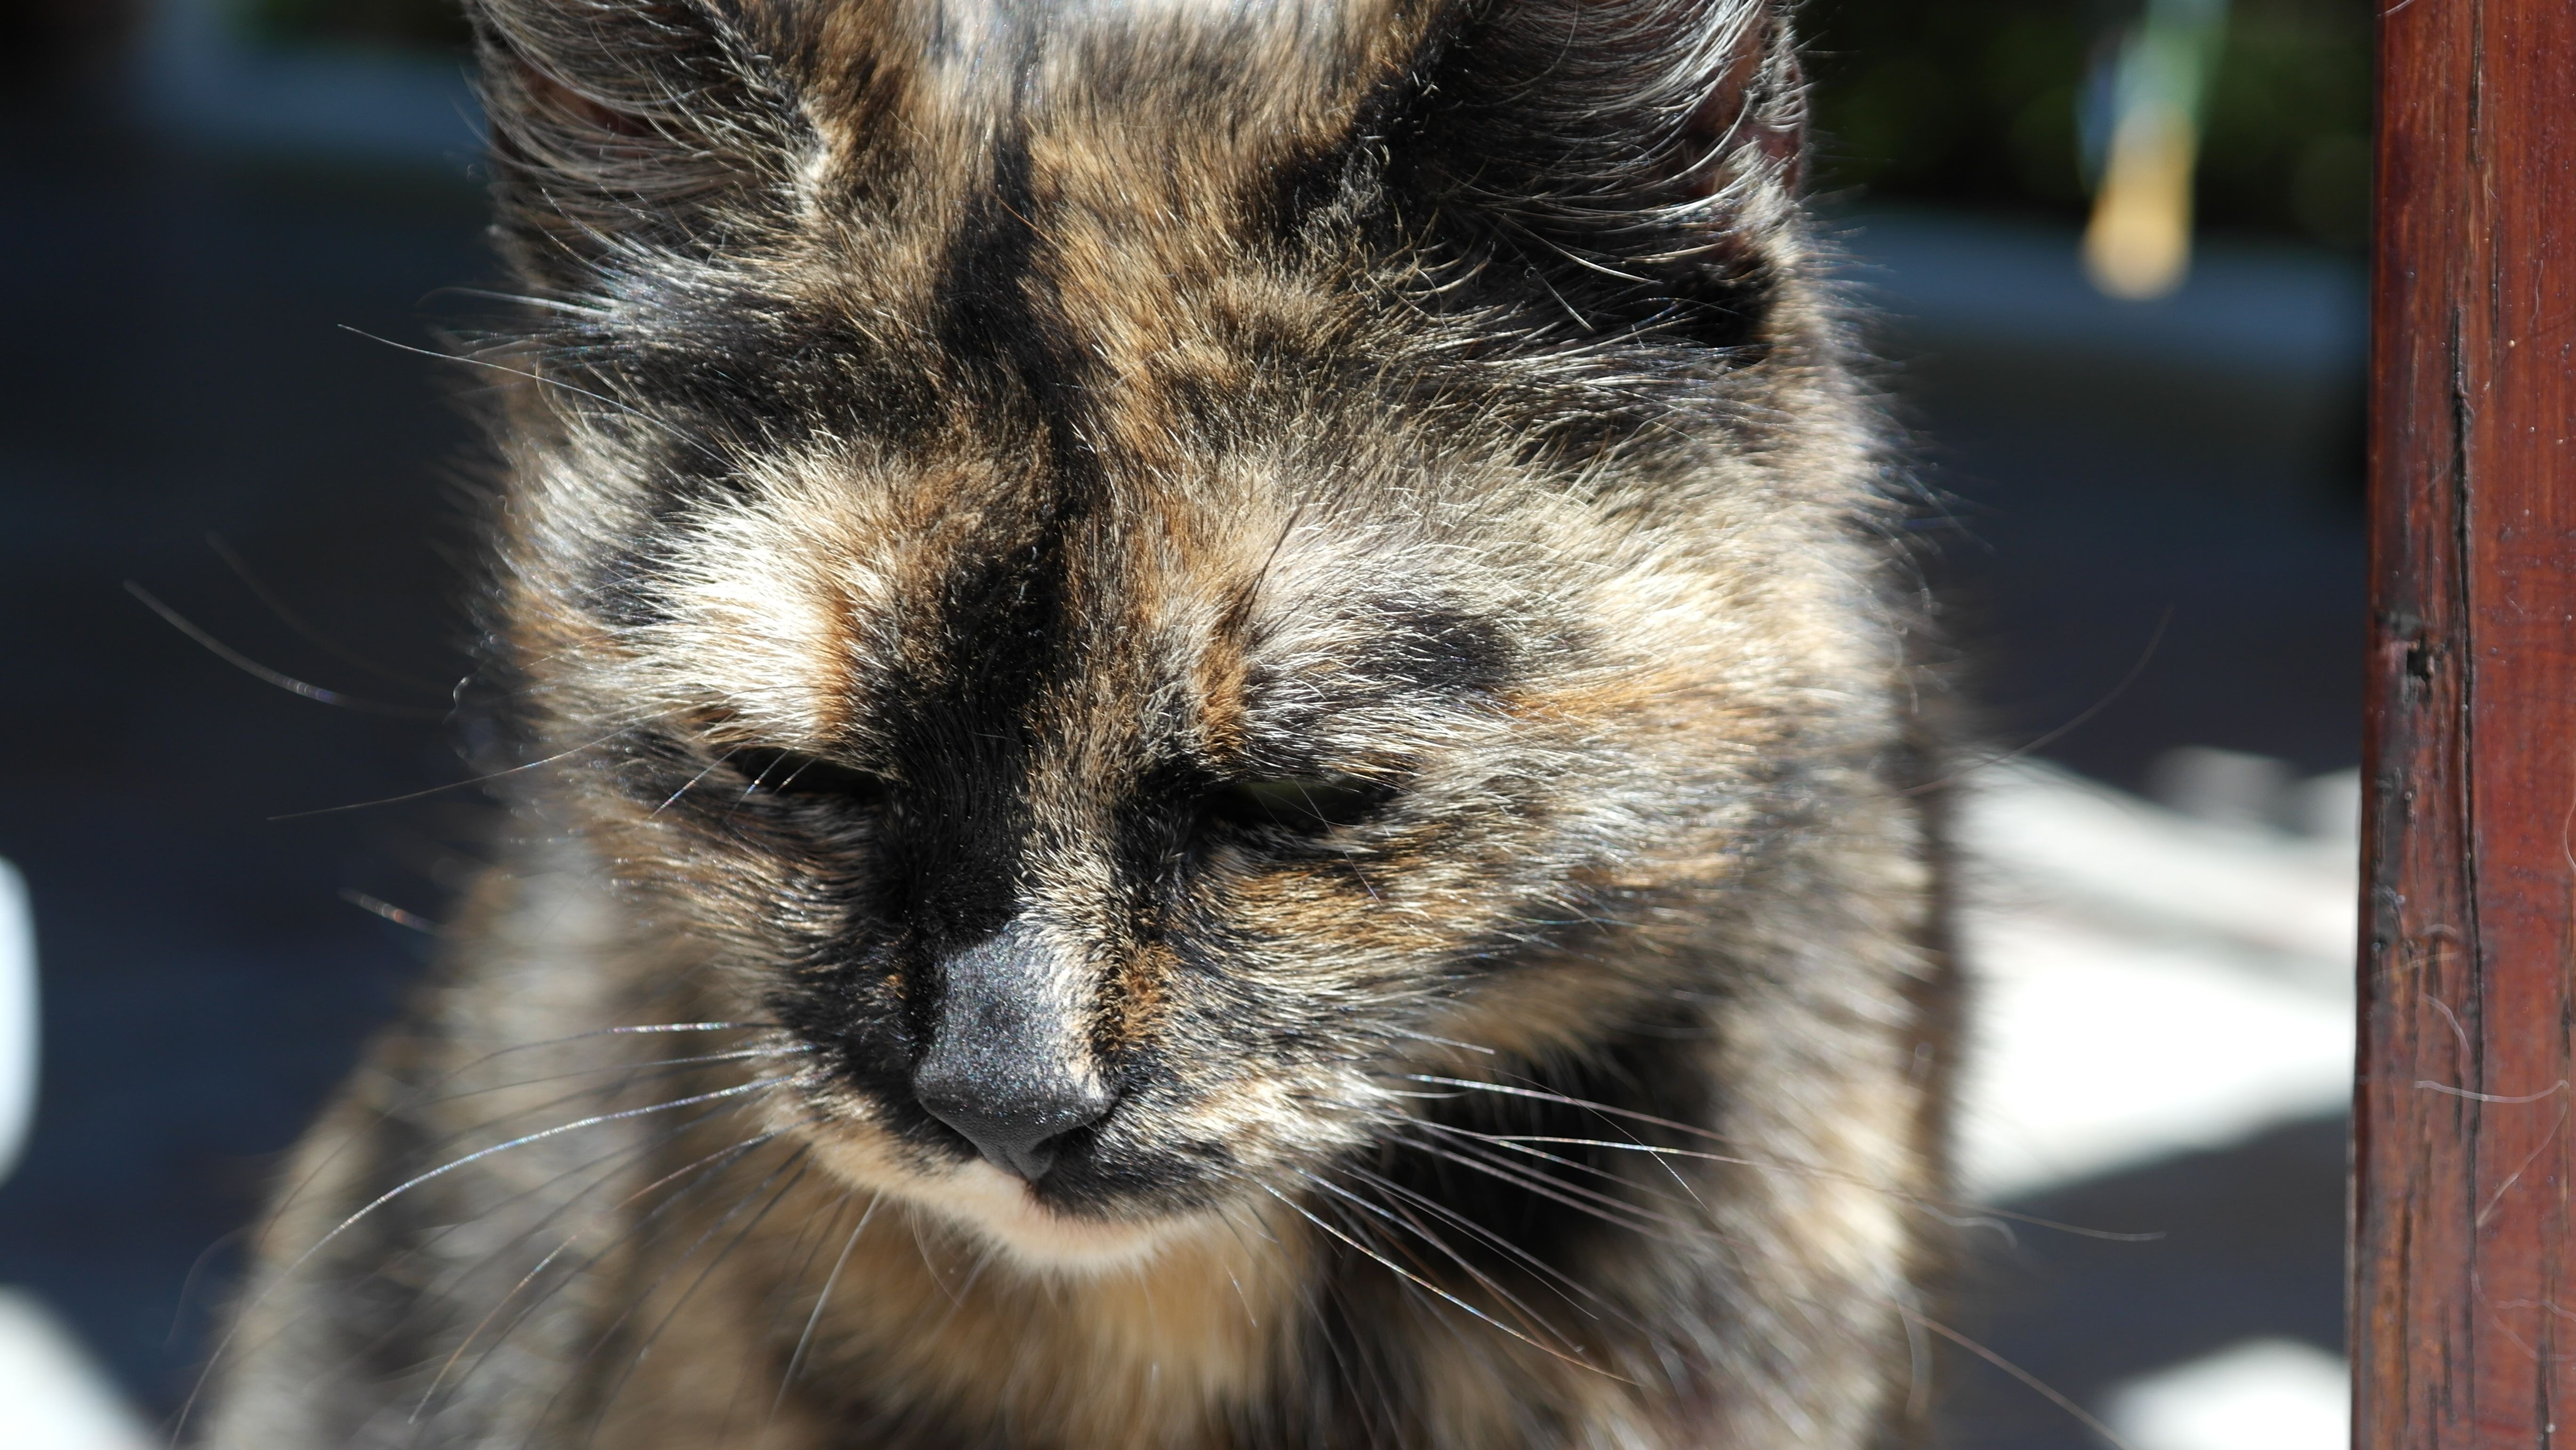
nature, sun, animal, pet, portrait, cat, mammal, fauna, close up, face, nose, whiskers, snout, adidas, animals, vertebrate, animal world, relaxed, cat's eyes, dormant, animal shelter, colorful coat, wild cat, small to medium sized cats, cat like mammal